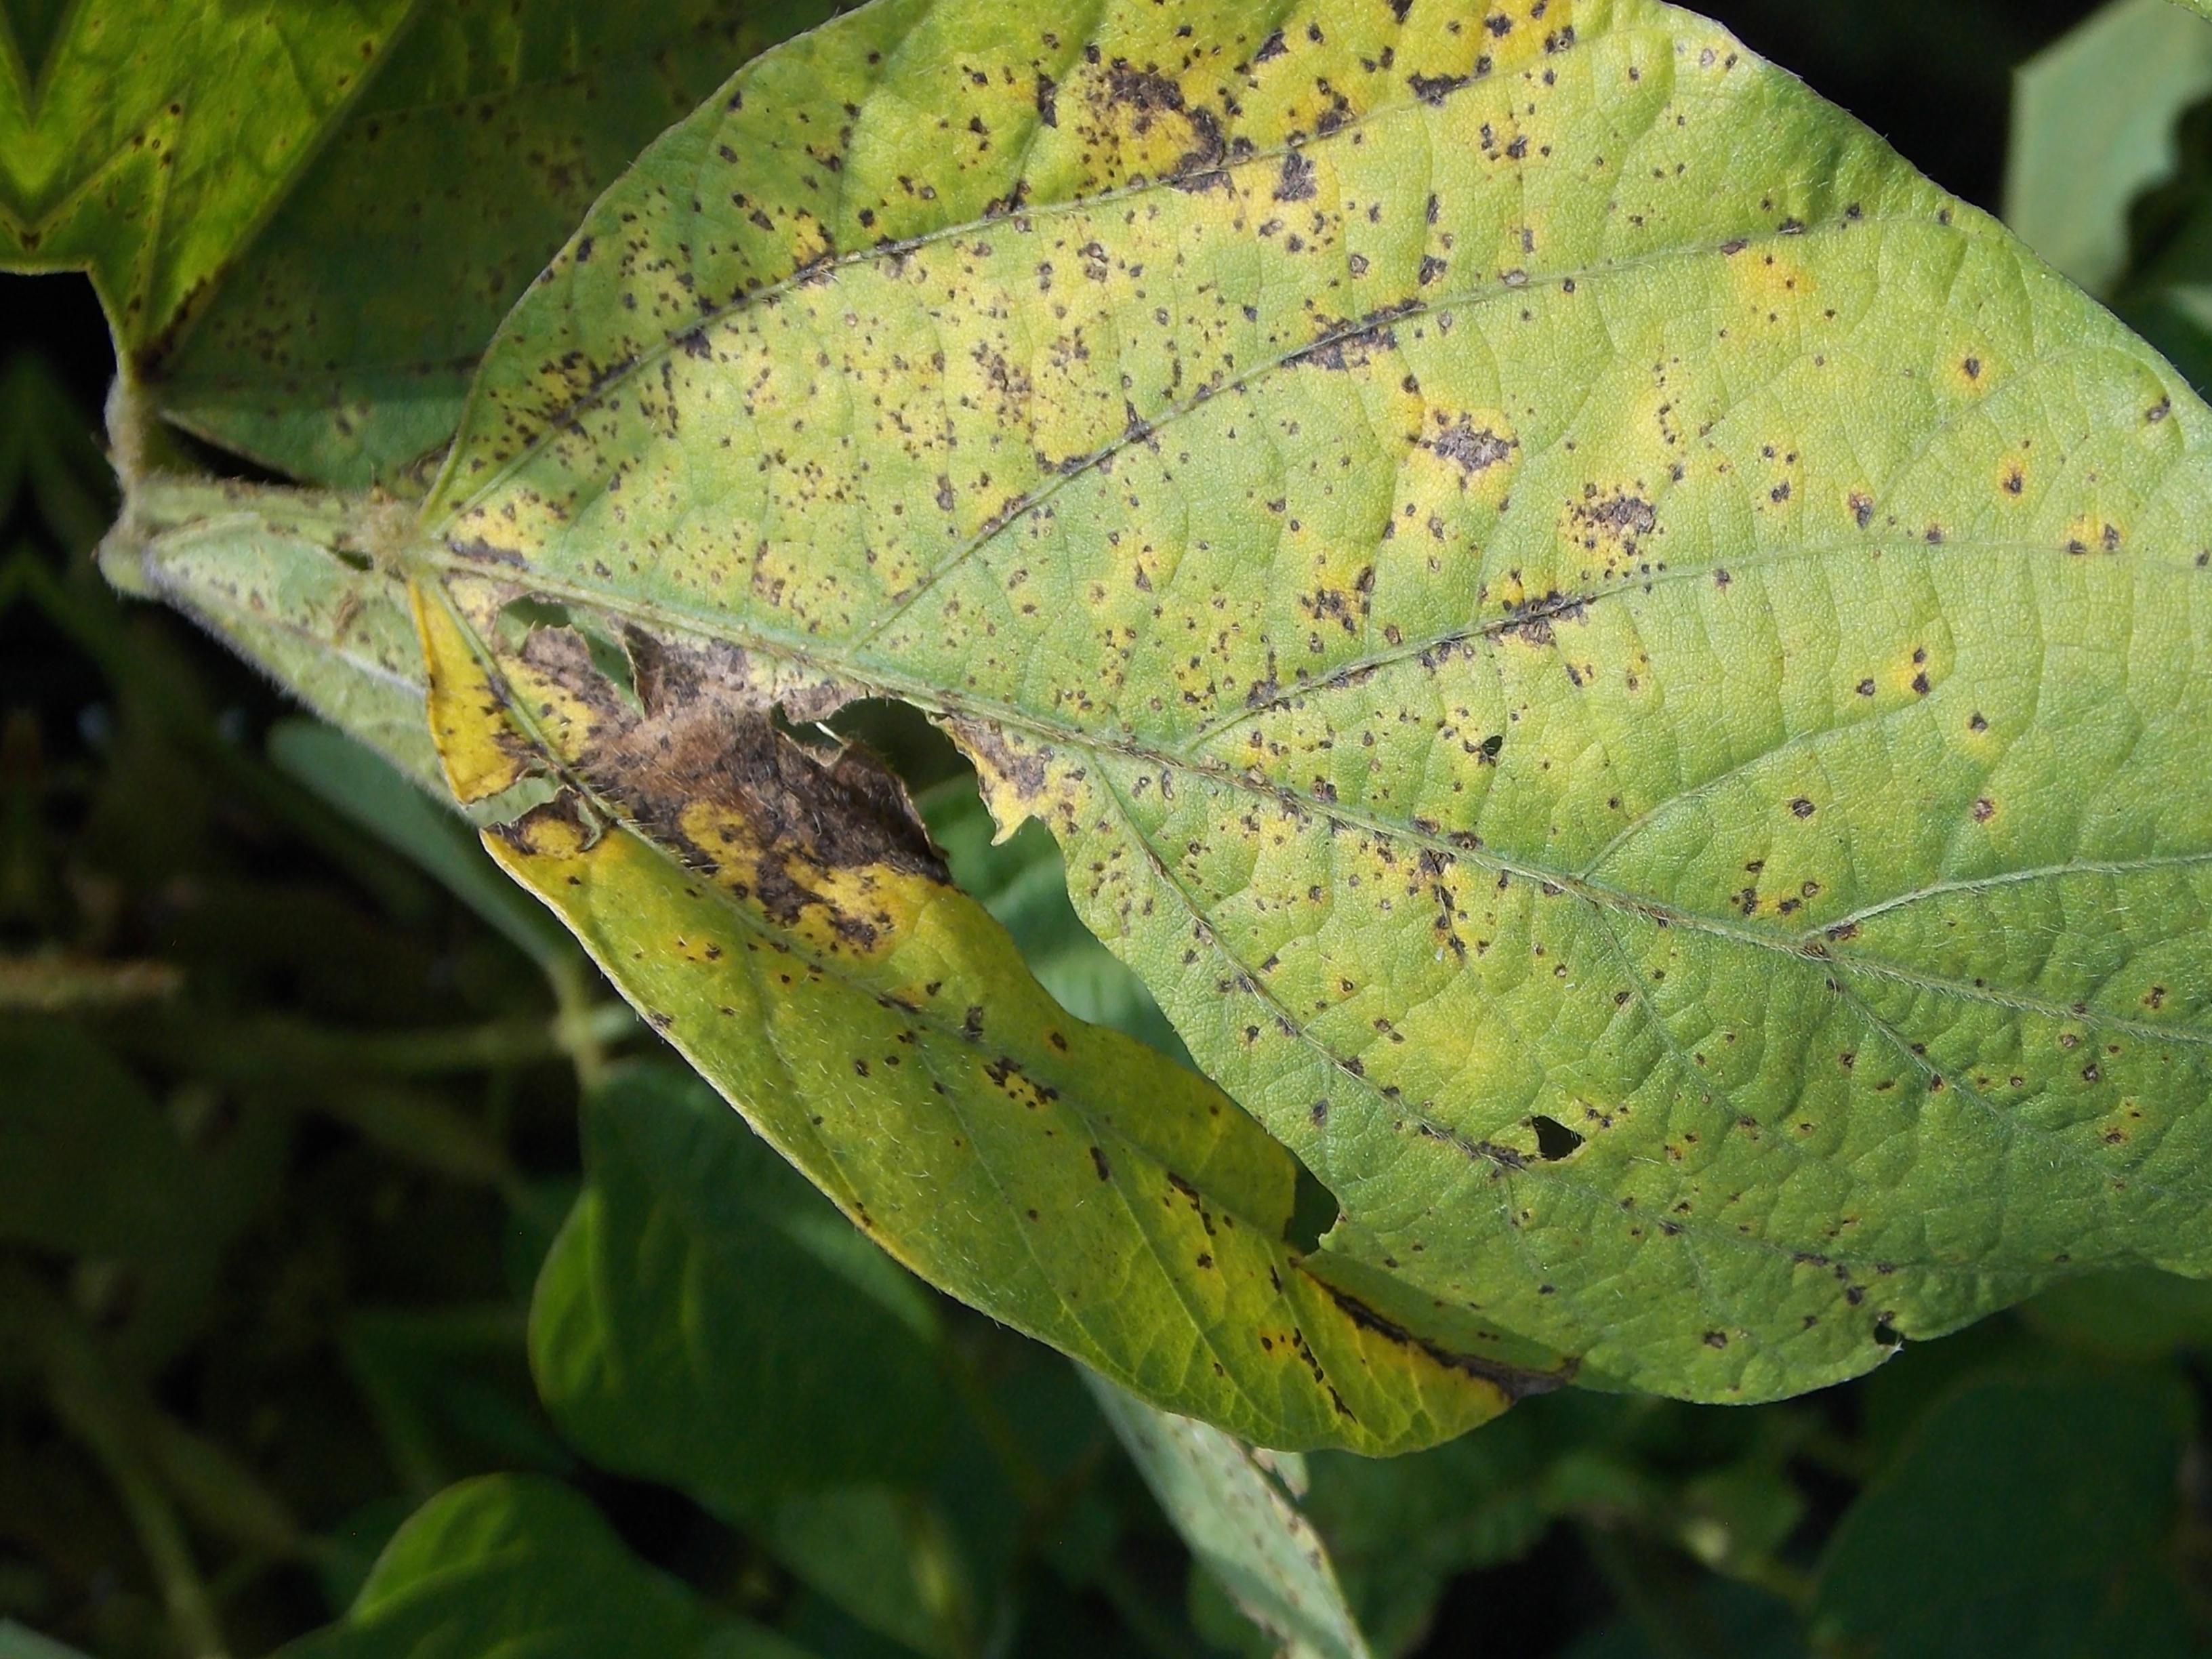
Label: Disease